Richland Library

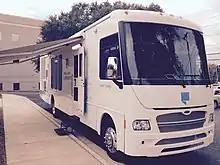
Richland County Library Mobile Unit (SC)

The library began as a private charity in 1896. In 1924 the City of Columbia took over the operation and financing of the library, and the Columbia Public Library was born. Having been housed in a number of storefront locations, in 1929 the library moved into the former home of Dr James Woodrow, the uncle of President Woodrow Wilson. The library added a bookmobile, and a Phillis Wheatley branch in the African-American neighborhood of Waverly in 1930. In 1933 Richland County began financing the library, and in 1934 the South Carolina General Assembly approved the takeover, so the name was changed to Richland County Public Library. The library was granted nonprofit status in 1982.